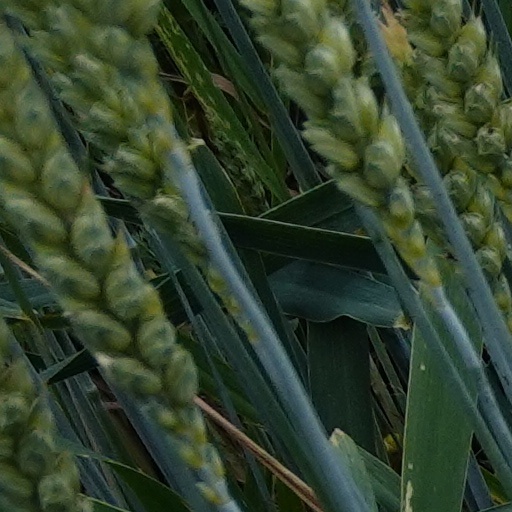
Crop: wheat